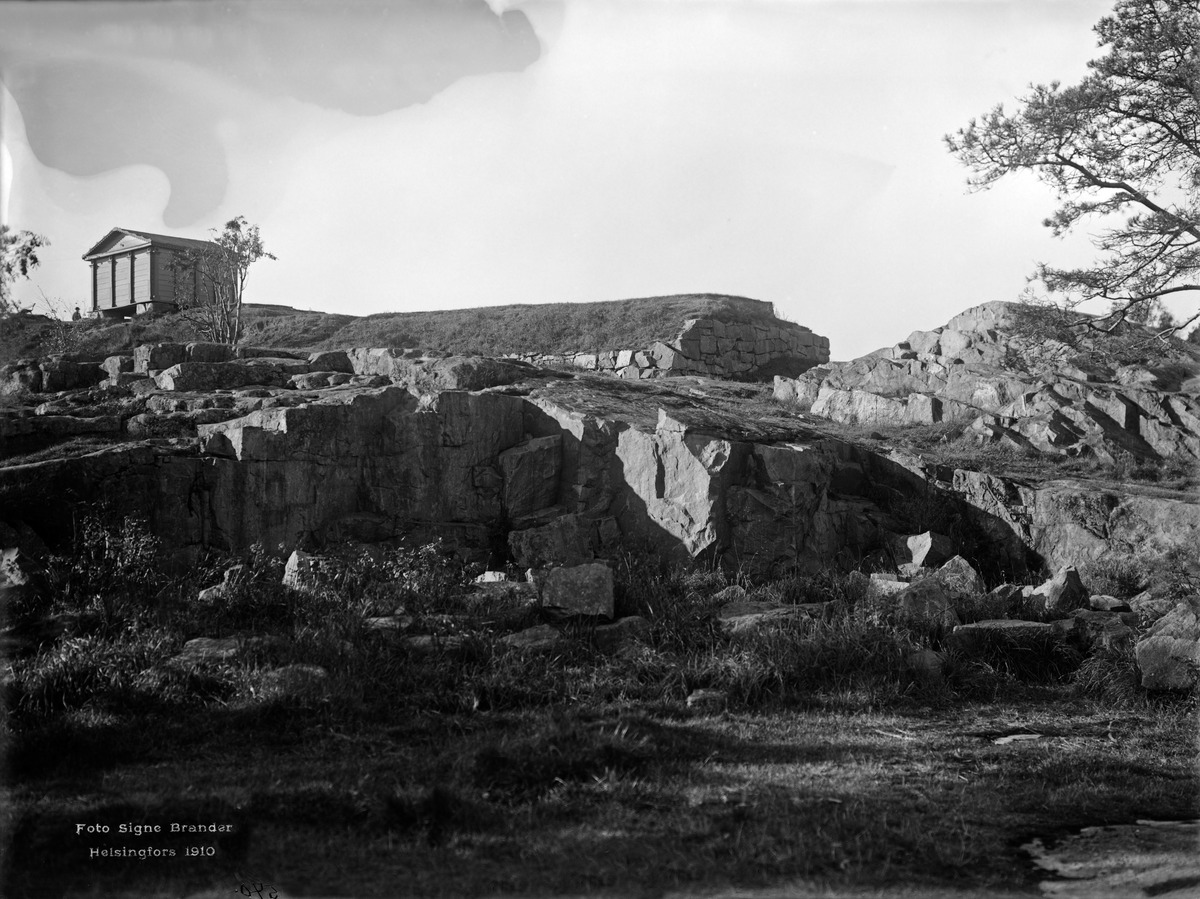
Puolustusvalleja Kaivopuistossa
sisällön kuvaus: Puolustusvalleja Kaivopuistossa. mustavalkoinen
Kuvaaja: Brander, Signe, valokuvaaja
Ajankohta: kuvausaika 1910
Paikka: Suomi, Uusimaa, Helsinki, Kaivopuisto Helsinki
Aiheet: puistot, kalliot